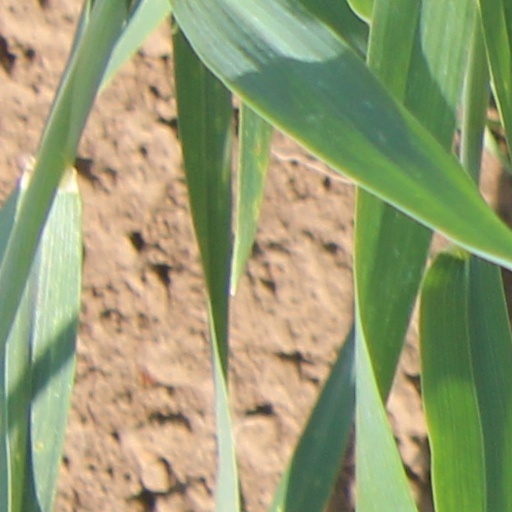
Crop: wheat